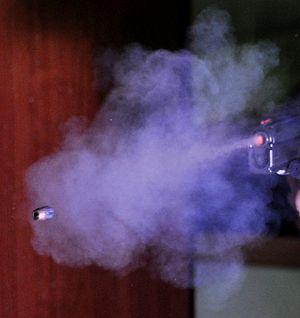
Les résidus de tir sont les particules microscopiques et autres matériaux résiduels expulsés d'une arme à feu à chaque tir. Ces particules peuvent se déposer sur le visage, les mains et les vêtements d'un tireur, et sur toutes surfaces se trouvant à proximité de la décharge.